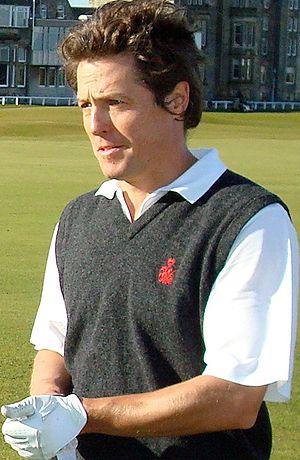
Le brun est la deuxième couleur de cheveux la plus fréquente chez les humains après le noir. Il va du brun clair à une couleur presque noire. Il est caractérisé par une quantité plus élevée de mélanine et une quantité plus faible de phéomélanine. Les cheveux bruns sont plus épais que les blonds, mais moins que les cheveux roux.
Neuf mois aussi ou Moi, papa?! au Québec est un film américain écrit et réalisé par Chris Columbus, sorti en 1995. C'est un remake du film français Neuf mois de Patrick Braoudé, sorti en 1994.